Outline of cycling

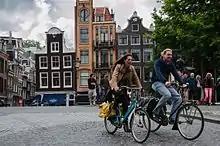
Cycling in Amsterdam

The first piece of equipment is a bicycle (see Outline of bicycles).